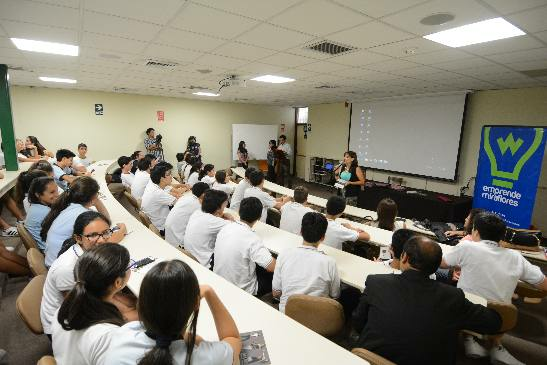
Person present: Yes